Terry Melcher

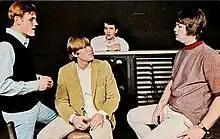
Melcher (center) with Bruce Johnston (left), Brian Wilson (right), and Tony Asher (back) in early 1966

Melcher performed on the Beach Boys' album "Pet Sounds", playing tambourine on "That's Not Me", "Good Vibrations" and "God Only Knows", and was a board member of the Monterey Pop Foundation and a producer of the Monterey Pop Festival in 1967.